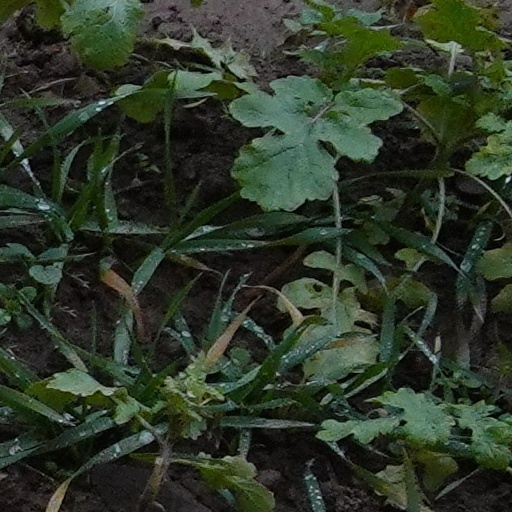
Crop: wheat